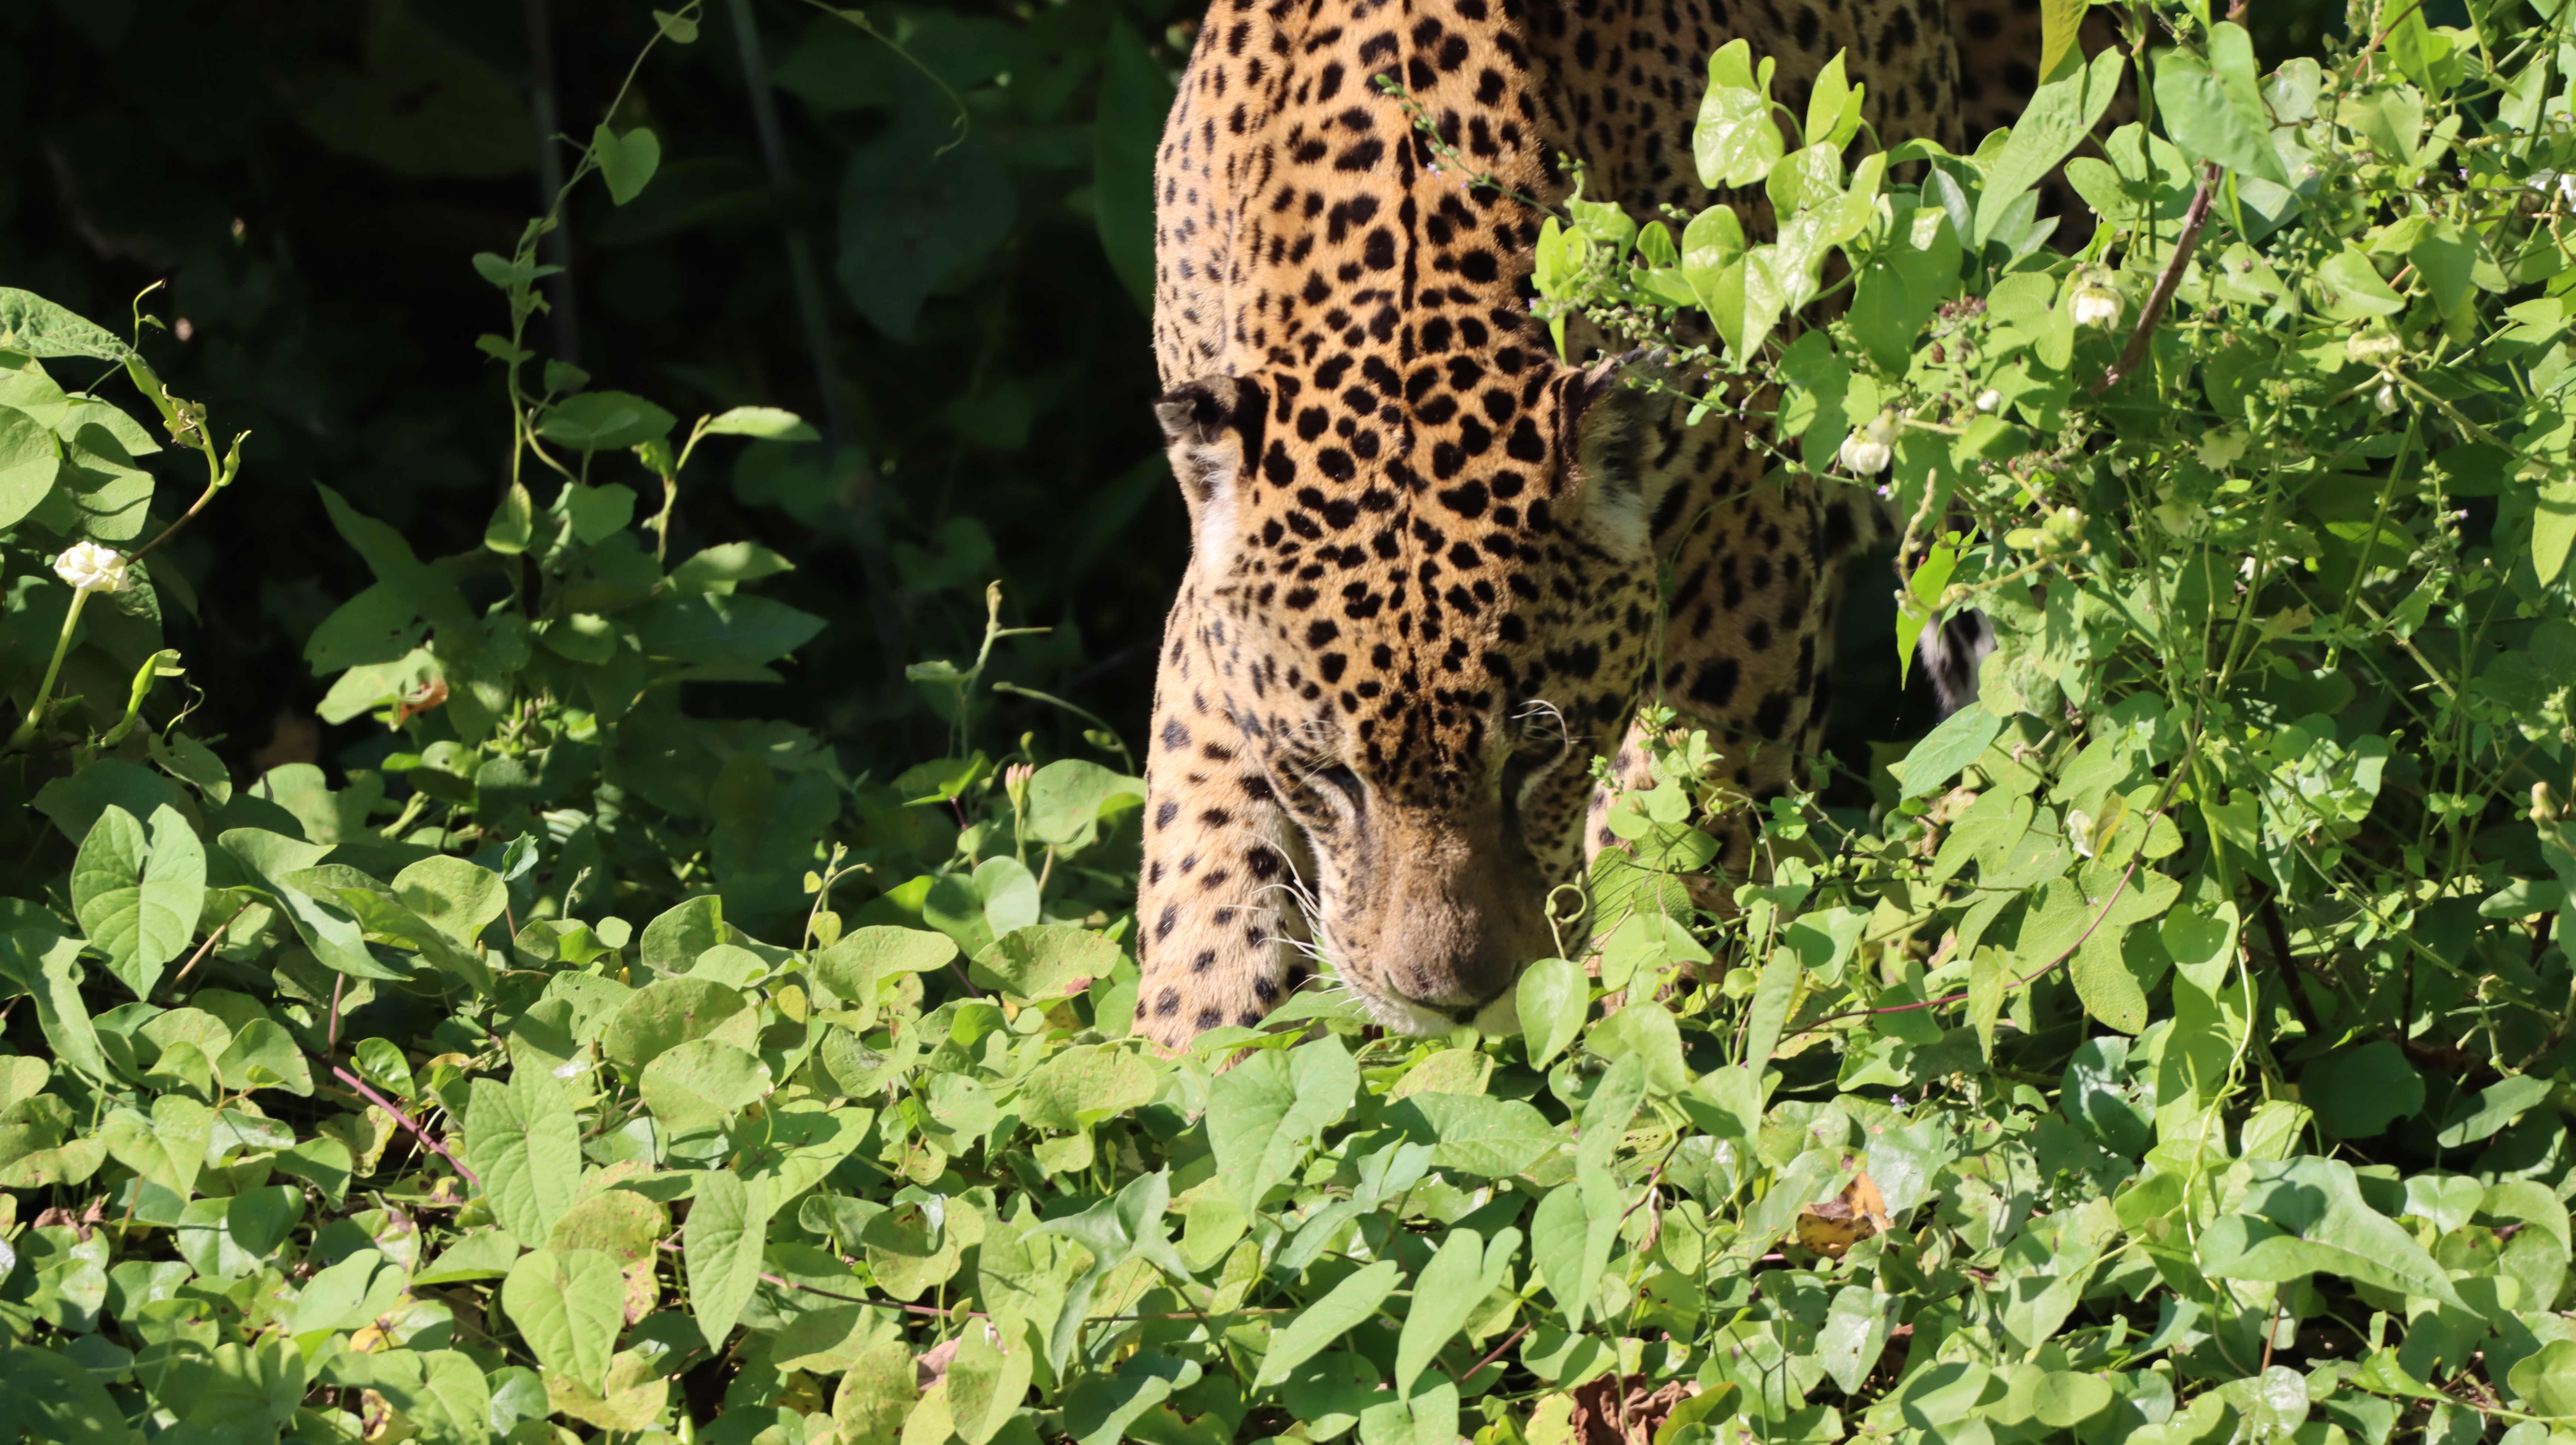
Jaguar: Kwang